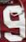
Number: 9